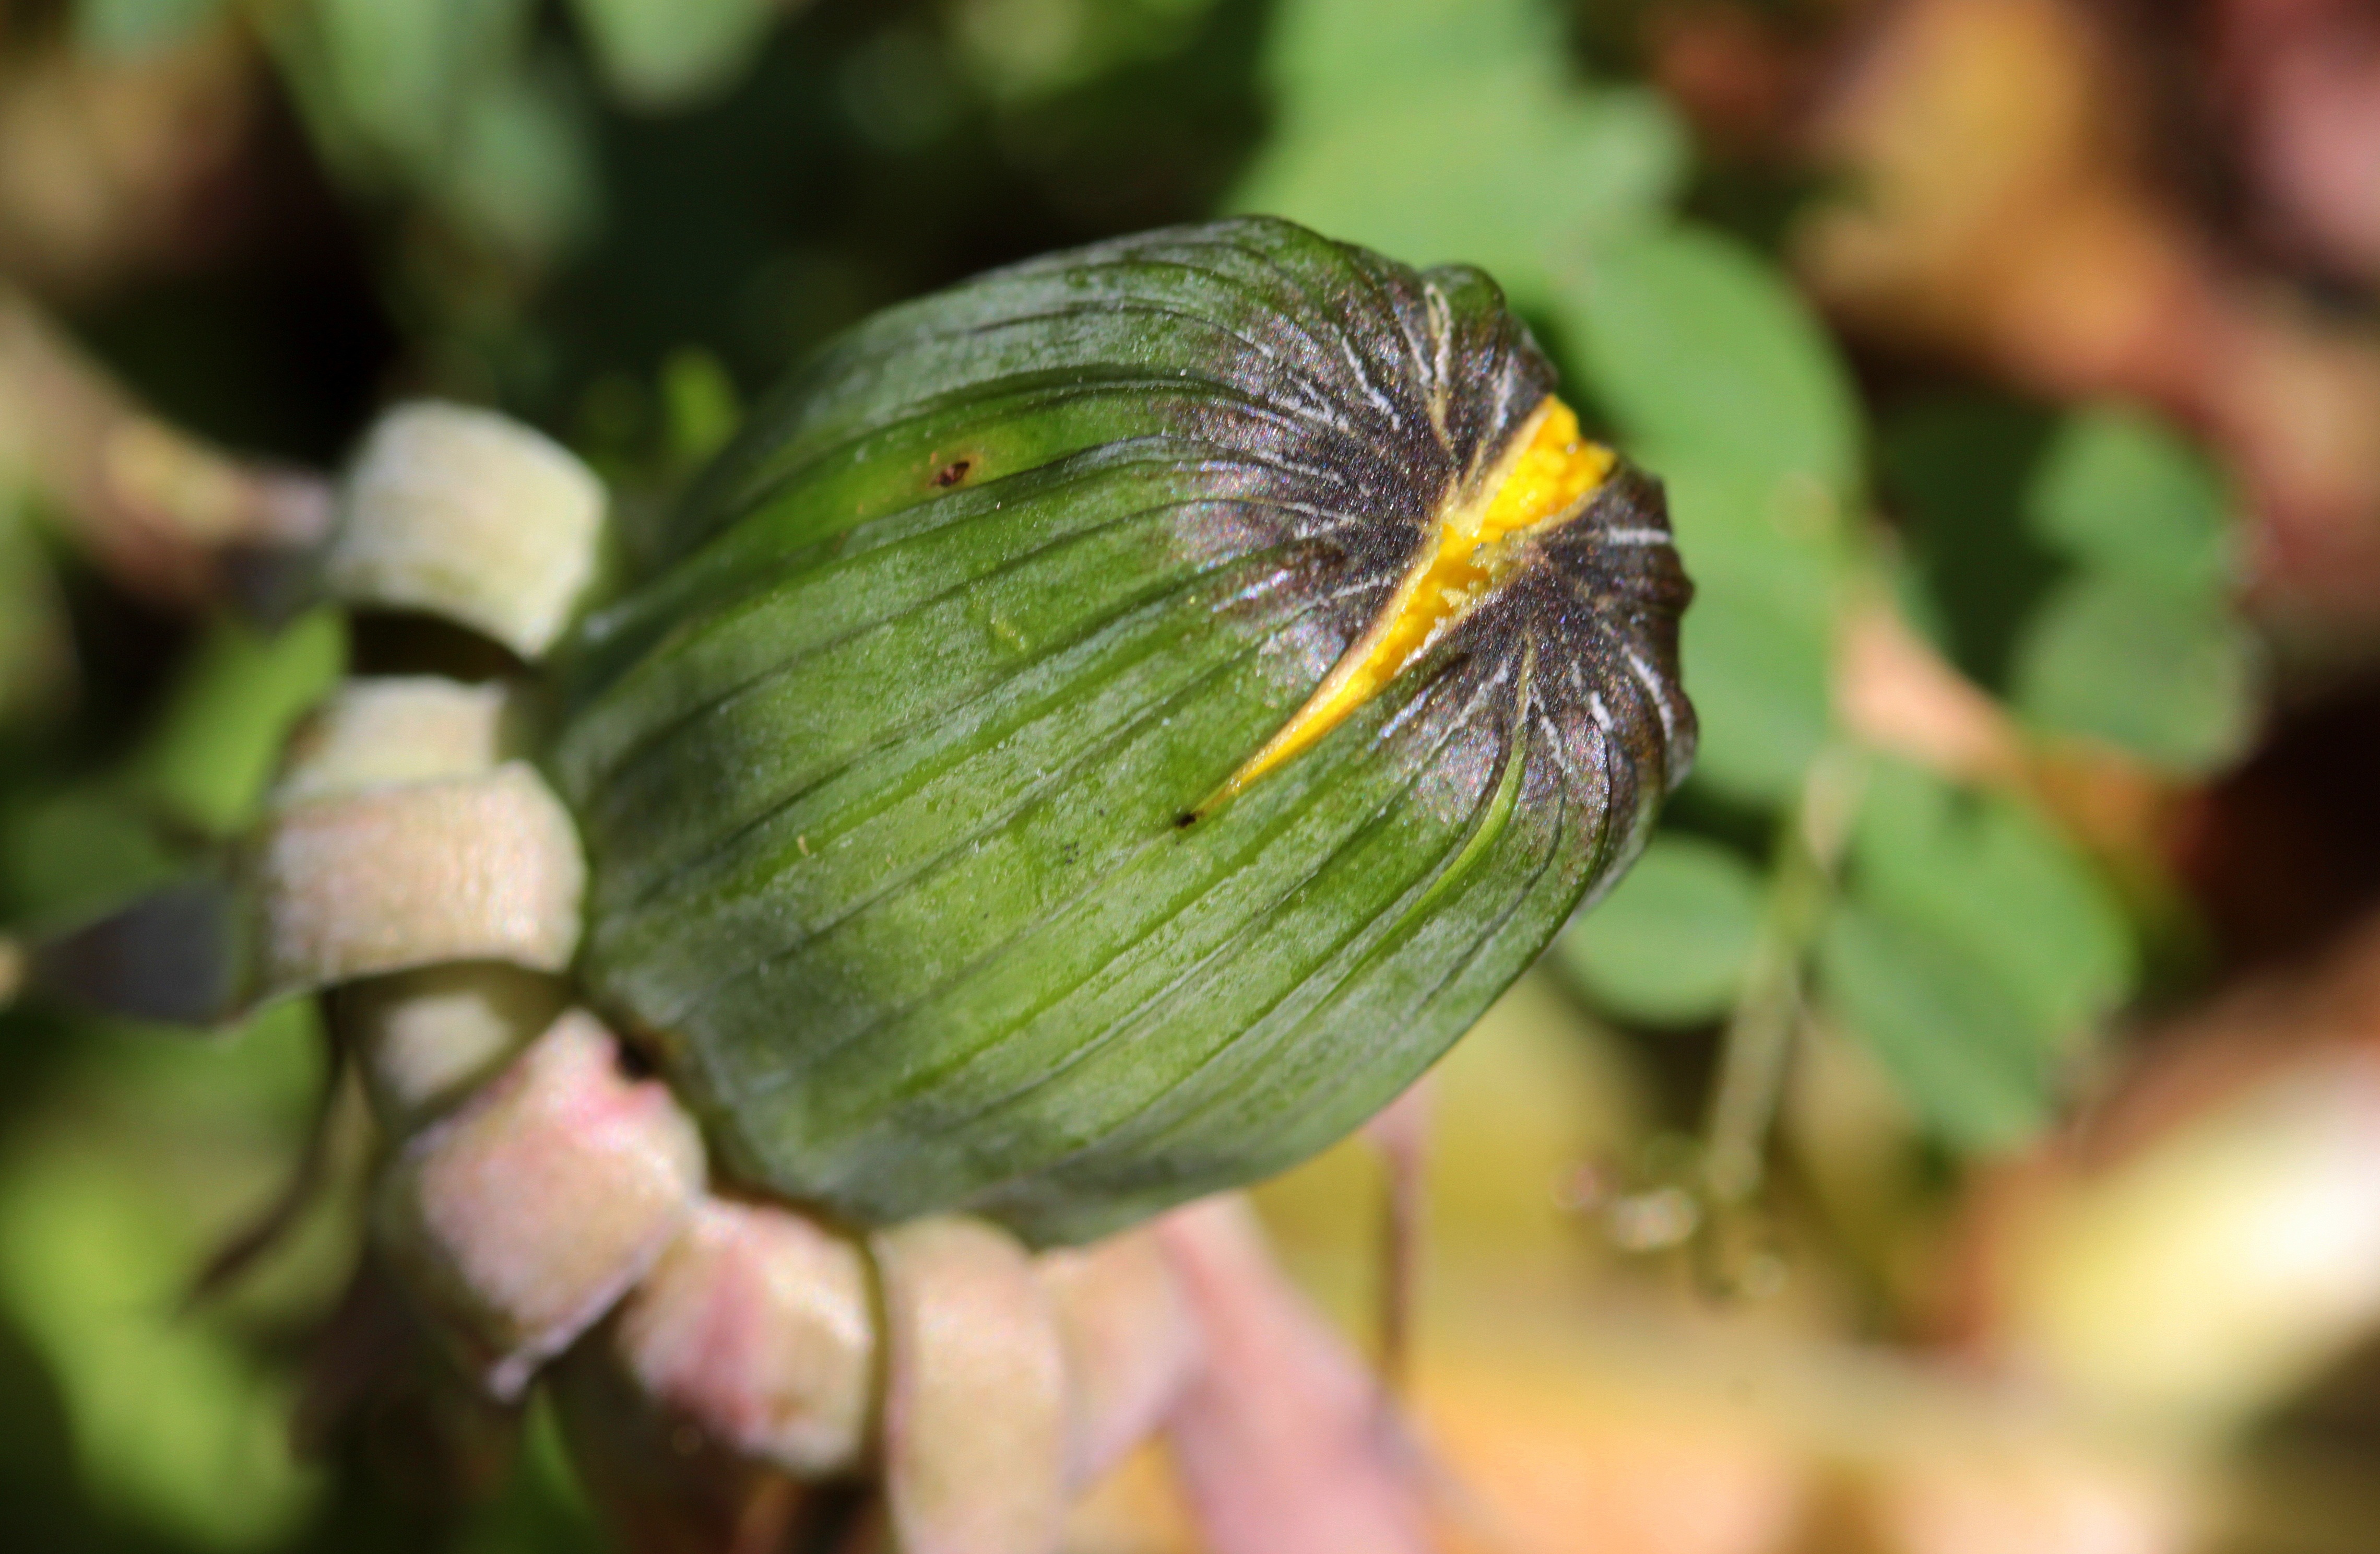
nature, plant, photography, dandelion, leaf, flower, food, spring, green, produce, insect, botany, flora, fauna, invertebrate, close up, pointed flower, closed, bud, macro photography, flowering plant, natural plant, plant stem, land plant